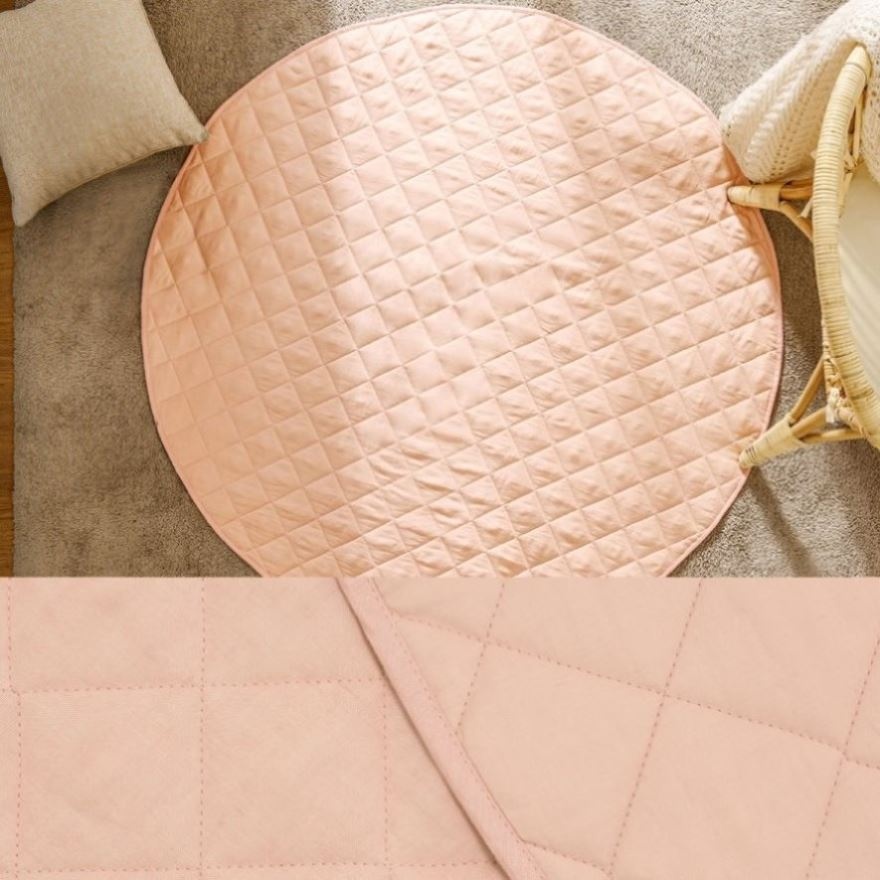
Little Gem Round Linen Cotton Baby Play Mat Peach 130cm Diameter V442-HIN-MISC-BABYPLAYMAT-PEACH-RD
Our stylish Round Linen Cotton Baby Play Mat Peach 130cm Diameter by Little Gem is a treat for you & your little one! Woven from French linen with a quilted pattern, our play mats provide the ultimate comfort and support for your little ones whilst they play. An added bonus is they look beautiful in your home. They are machine washable and have a water-repellent cotton reverse side, so you don't need to worry about any spillages. Little Gem's linen baby play mats are the perfect gift idea for new mumma's. Features: Quilted Square Pattern Set Includes: 1 x Play Mat - 130 cm Diameter Fabrication: Front: 100% Linen Reverse: 100% Water repellent cotton Filling: 100% Cotton Care Instructions: Machine washable See label for detailed instructions before first use
Brand: Little Gem
Category: Baby & Toddler > Baby Toys & Activity Equipment > Play Mats & Gyms